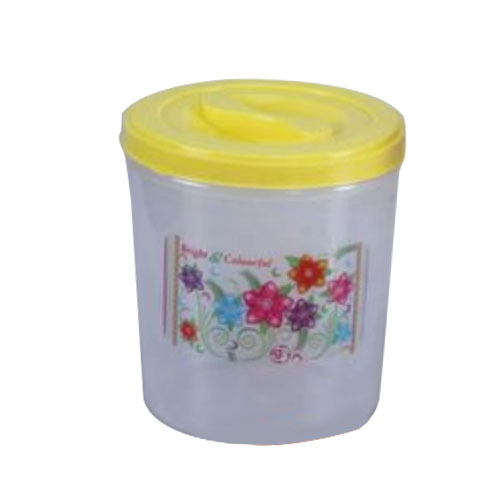
Label: plastic